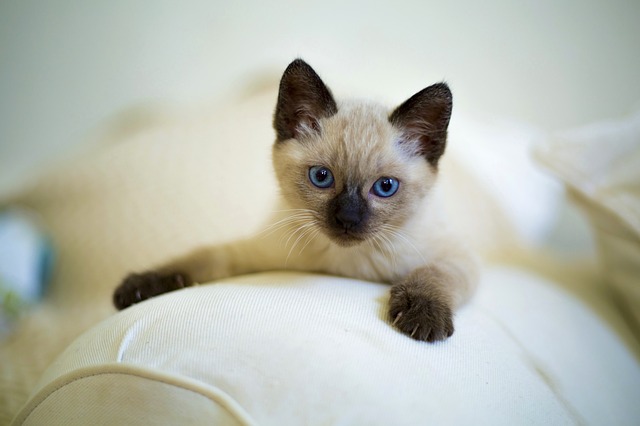
Label: gatto